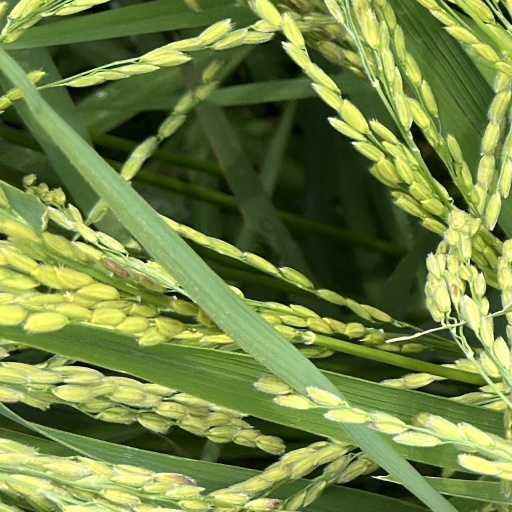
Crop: rice